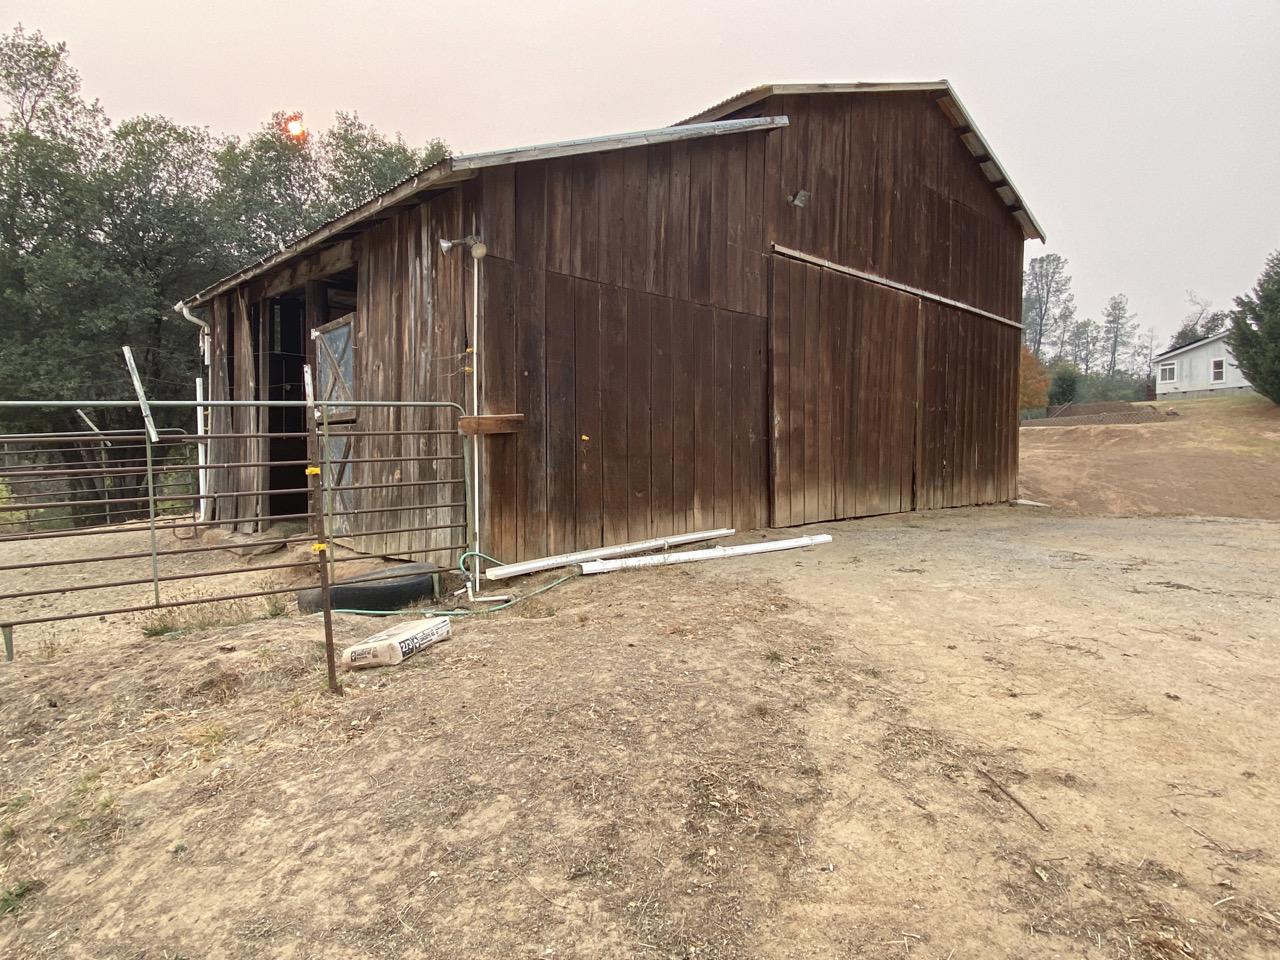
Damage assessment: no_damage